Uptown Lexington Historic District

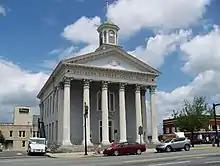
Old Davidson County Courthouse, 2012

Uptown Lexington Historic District is a national historic district located at Lexington, Davidson County, North Carolina. The district encompasses 52 contributing buildings, 3 contributing sites, and 1 contributing object in the central business district of Lexington. It includes commercial and governmental buildings built between 1824 and 1946. Located in the district is the separately listed Old Davidson County Courthouse. Other notable buildings include the former United States Post Office (1911-1912), Raper Building (c. 1907), Moffitt Building (1920s), Smith-Thompson Block (1900), the Development Building (c. 1905), the Buchanan-Siceloff Building (1923-1929), the Hinkle Block (1902-1907), the Hankins Building (1902), Hedrick's Hall (1902), and the Earnhardt Building (1923-1929).